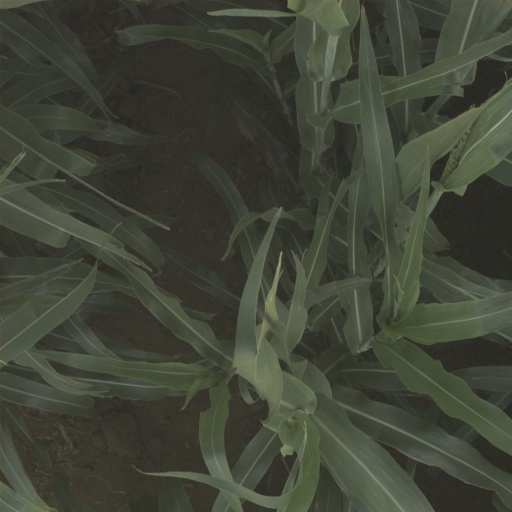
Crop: sorghum